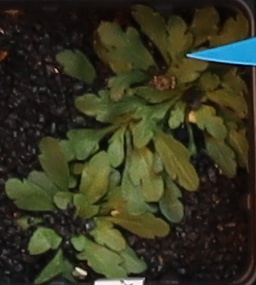
Label: Horseweed